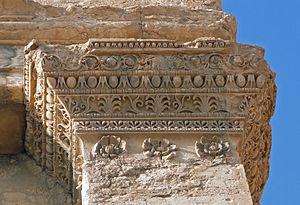
Détail d'un chapiteau au temple de Bel à Palmyre, Syrie